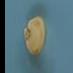
Maize quality: Good